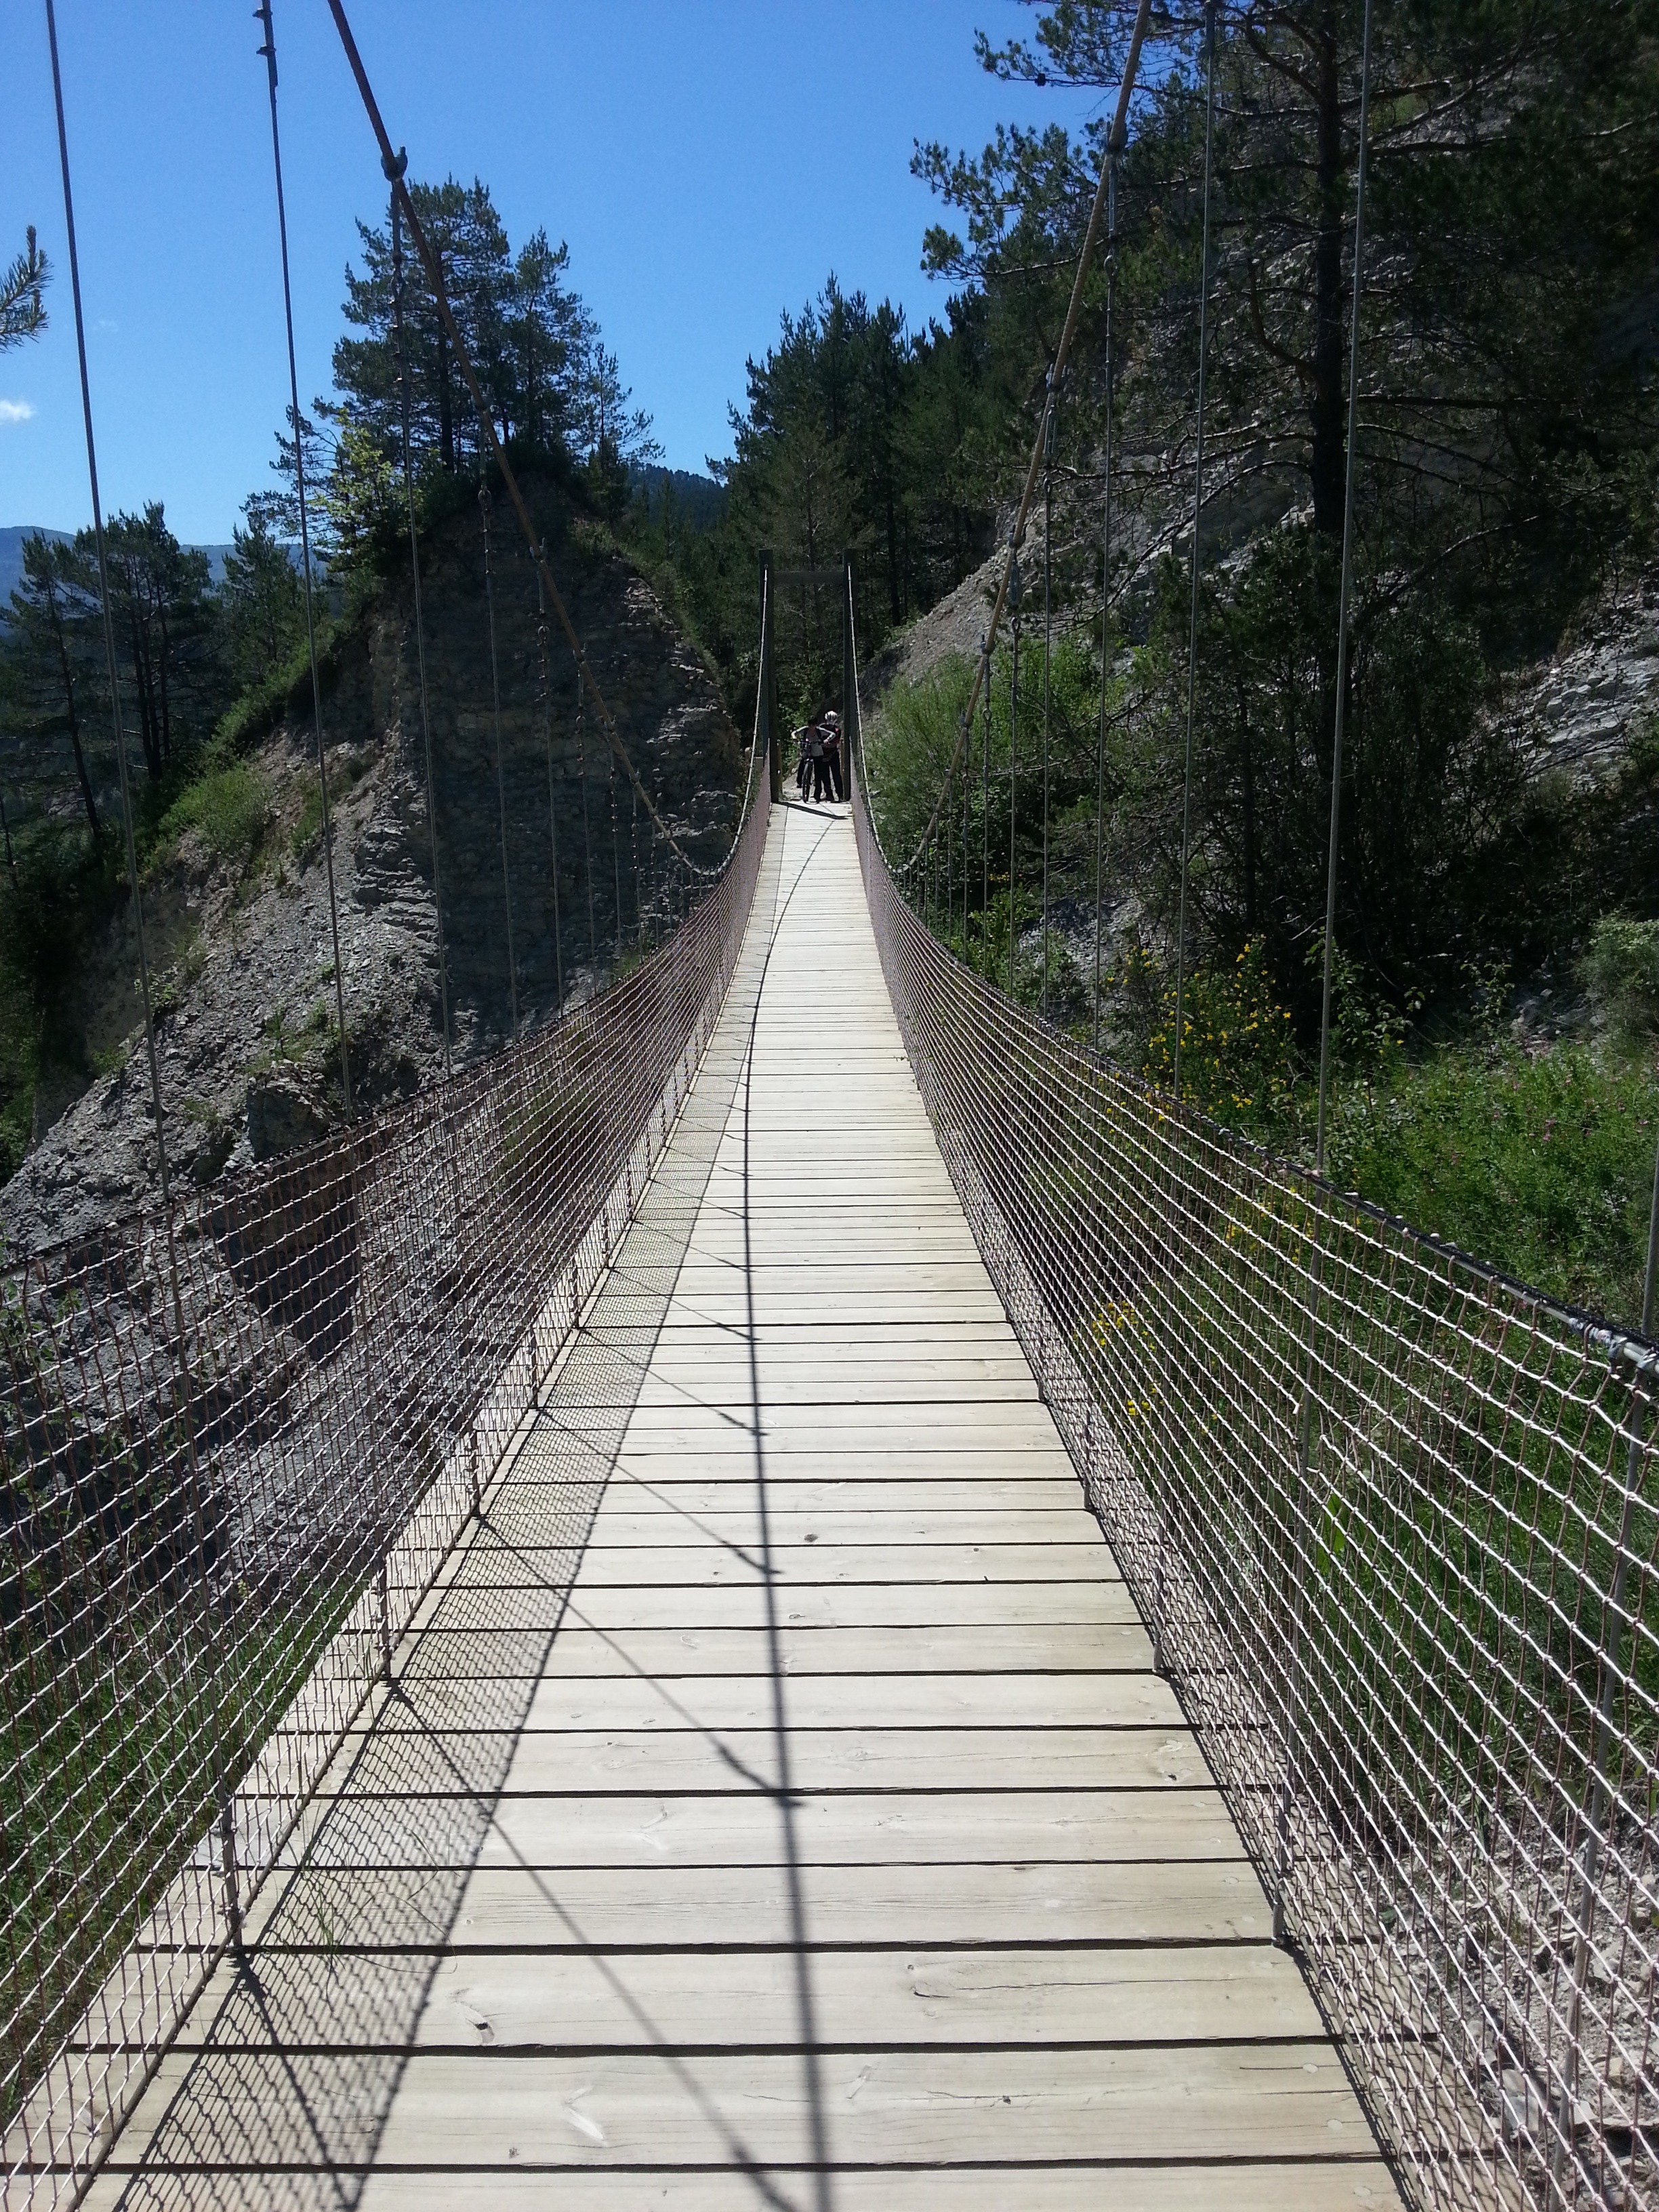
path, bridge, walkway, suspension bridge, nonbuilding structure